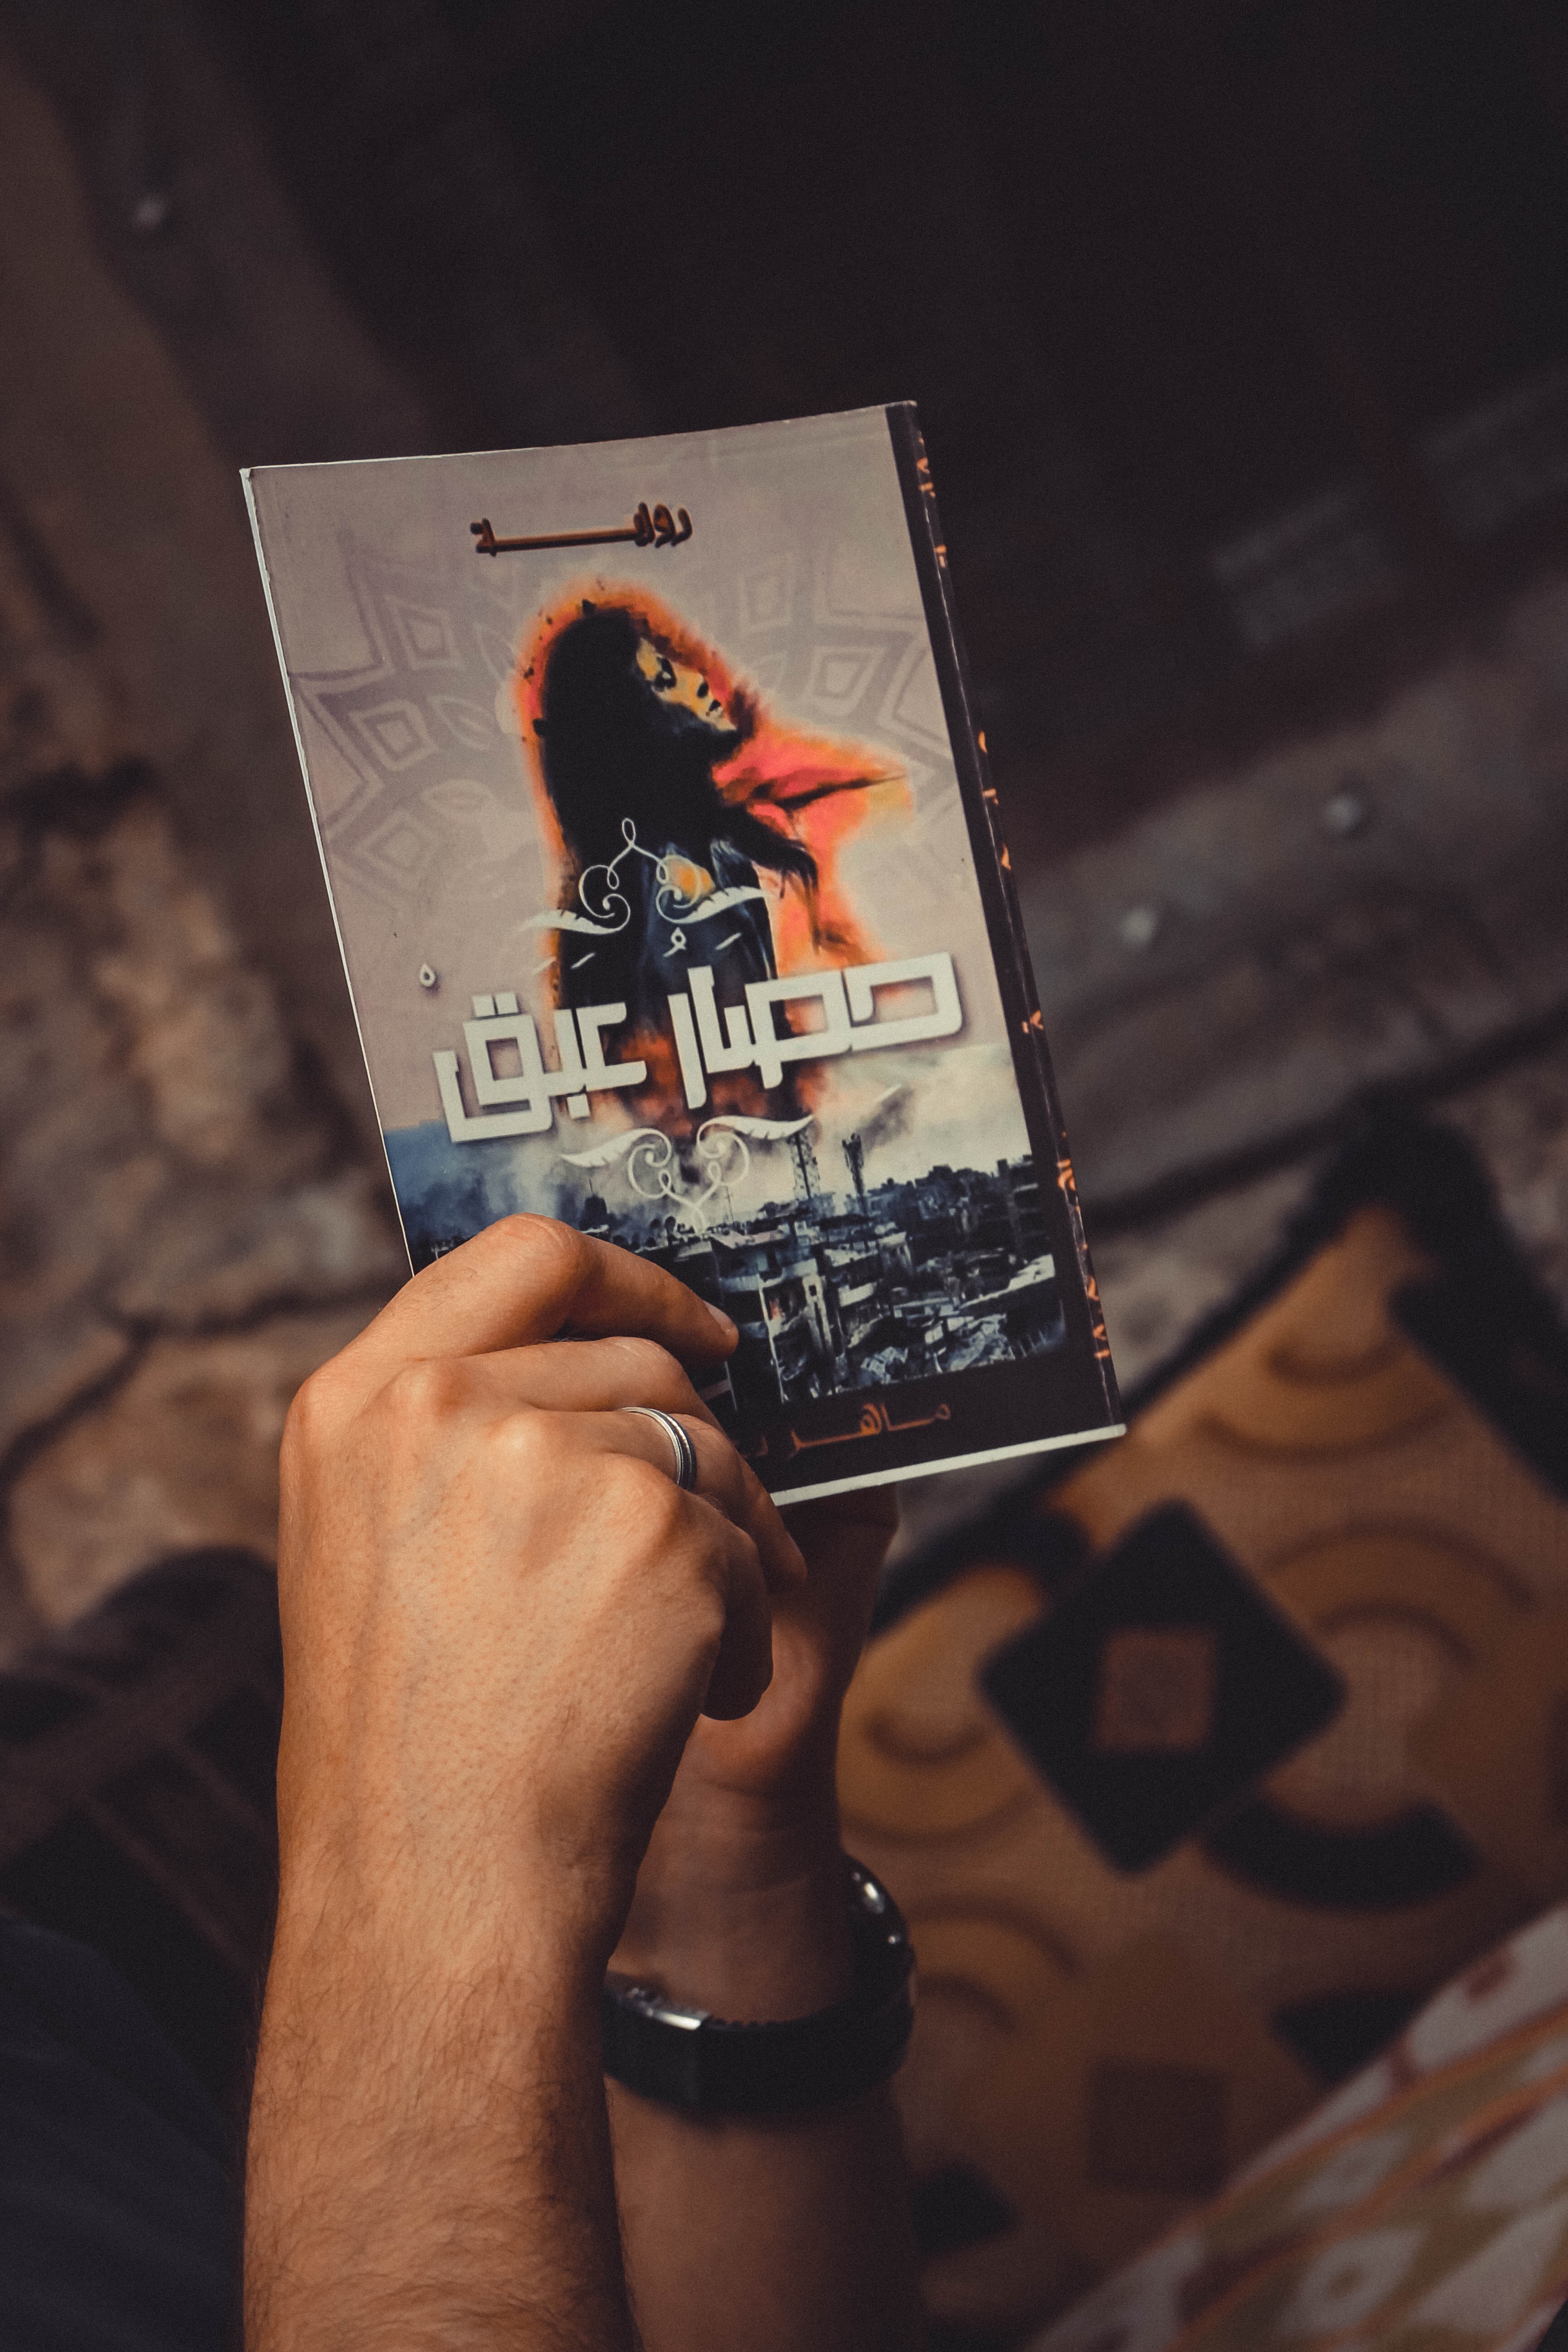
hand, illustration, art, flesh